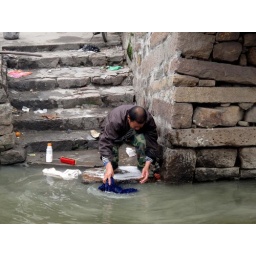
Washing clothes in the river